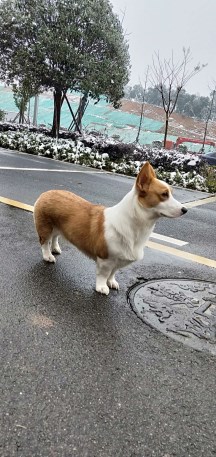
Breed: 2909-n000116-Cardigan